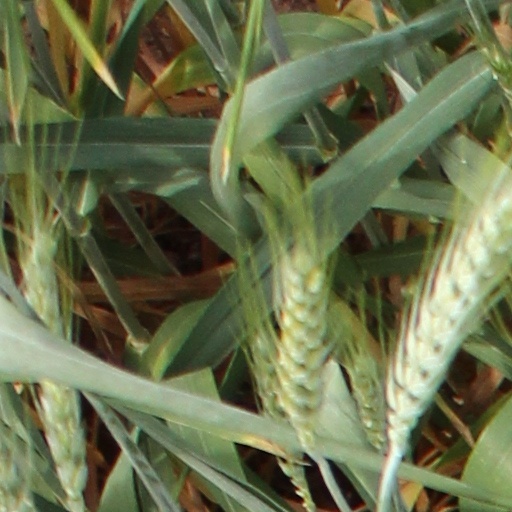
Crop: wheat